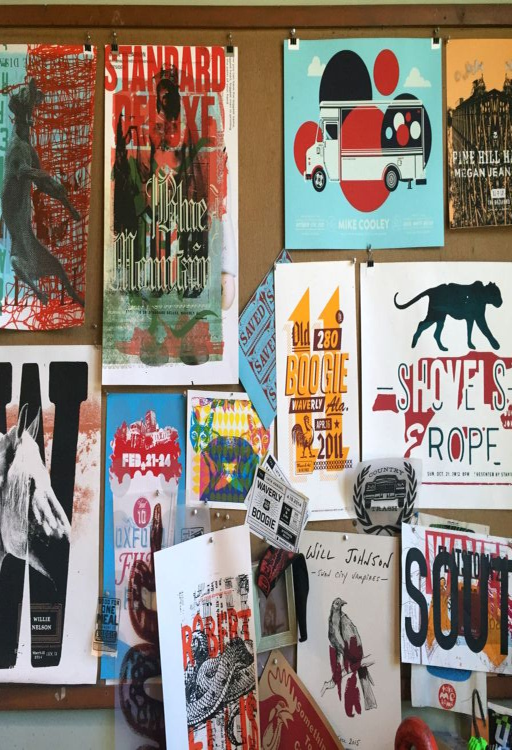
wall of posters inside the shop .